Burj el-Shamali

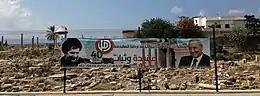
A banner in Tyre commemorating the 40th anniversary of the disappearance of al-Sadr, also depicting Nabih Berri (right), his successor as leader of Amal

On 11 March 1978, Dalal Mughrabi – a young woman from the Palestinian refugee camp of Sabra in Beirut – and a dozen Palestinian fedayeen fighters sailed from Tyre to a beach north of Tel Aviv. Their attacks on civilian targets became known as the Coastal Road massacre that killed 38 Israeli civilians, including 13 children, and wounded 71. The PLO claimed responsibility for the bloodbath and three days later the Israel Defense Forces (IDF) invaded Lebanon and after a few days occupied the whole South, except Tyre urban area. Nevertheless, Tyre was badly affected in the fighting during the Operation Litani, with civilians bearing the brunt of the war, both in human lives and economically. The IDF targeted especially the harbour on claims that the PLO received arms from there and the Palestinian refugee camps.